Buenos Aires Province

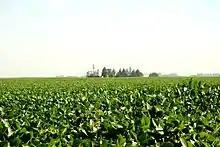
Soybean fields near Junín

In Buenos Aires Province, as throughout Argentina, football is the predominant sport. The province has numerous professional football teams, with most of them concentrated in the Greater Buenos Aires area. Rivals Club Atlético Independiente and Racing Club de Avellaneda are the most successful, famous and followed beyond the province borders. Other notable teams in Greater Buenos Aires include Arsenal, Quilmes, Banfield, Lanús, Chacarita Juniors, Tigre and Defensa y Justicia. In the capital of the province, Estudiantes and Gimnasia y Esgrima stand out.